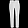
Label: Trouser